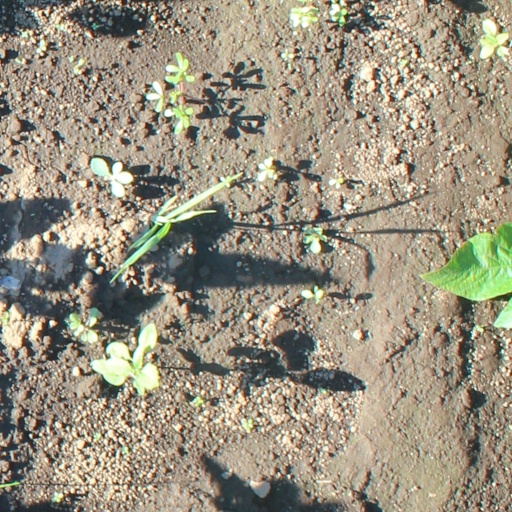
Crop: soybean